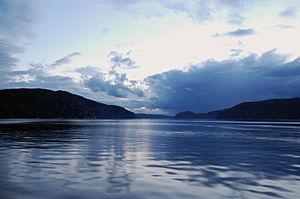
Le cap de la Boule sur le Saguenay. Une fin de journée sur le Saguenay. Cette photo a prise à bord du traversier entre Baie-Sainte-Catherine et Tadoussac le 7 juillet 2007.